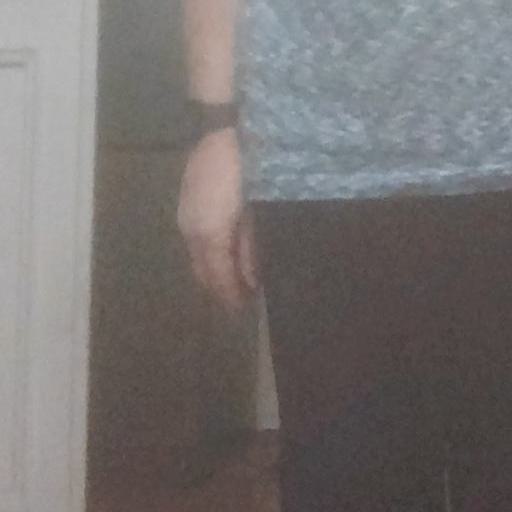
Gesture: no_gesture